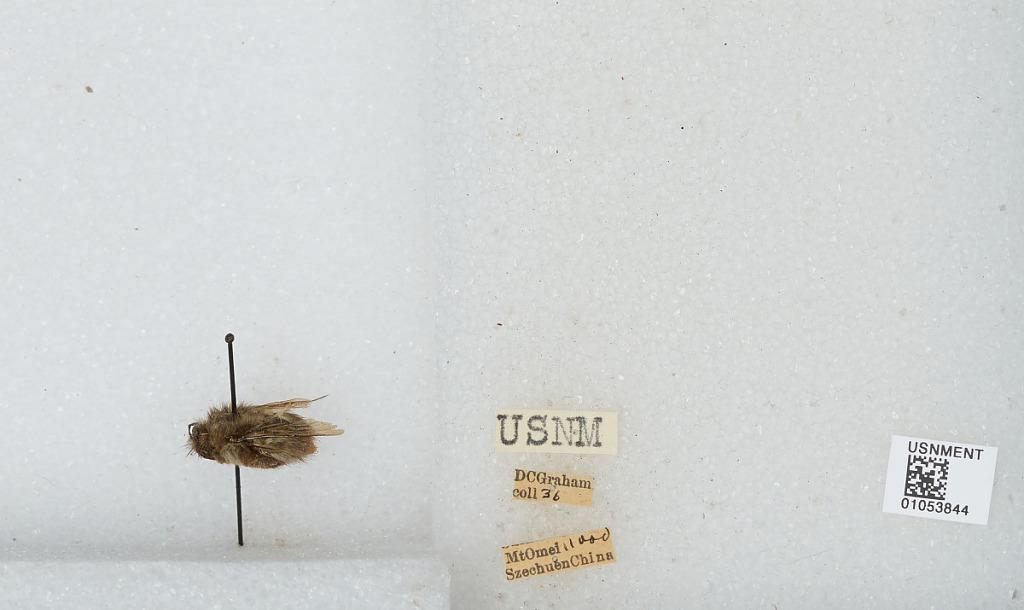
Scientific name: Bombus sp.
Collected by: D. Graham
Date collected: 1936--
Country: China
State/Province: Sichaun
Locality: Mount Emei